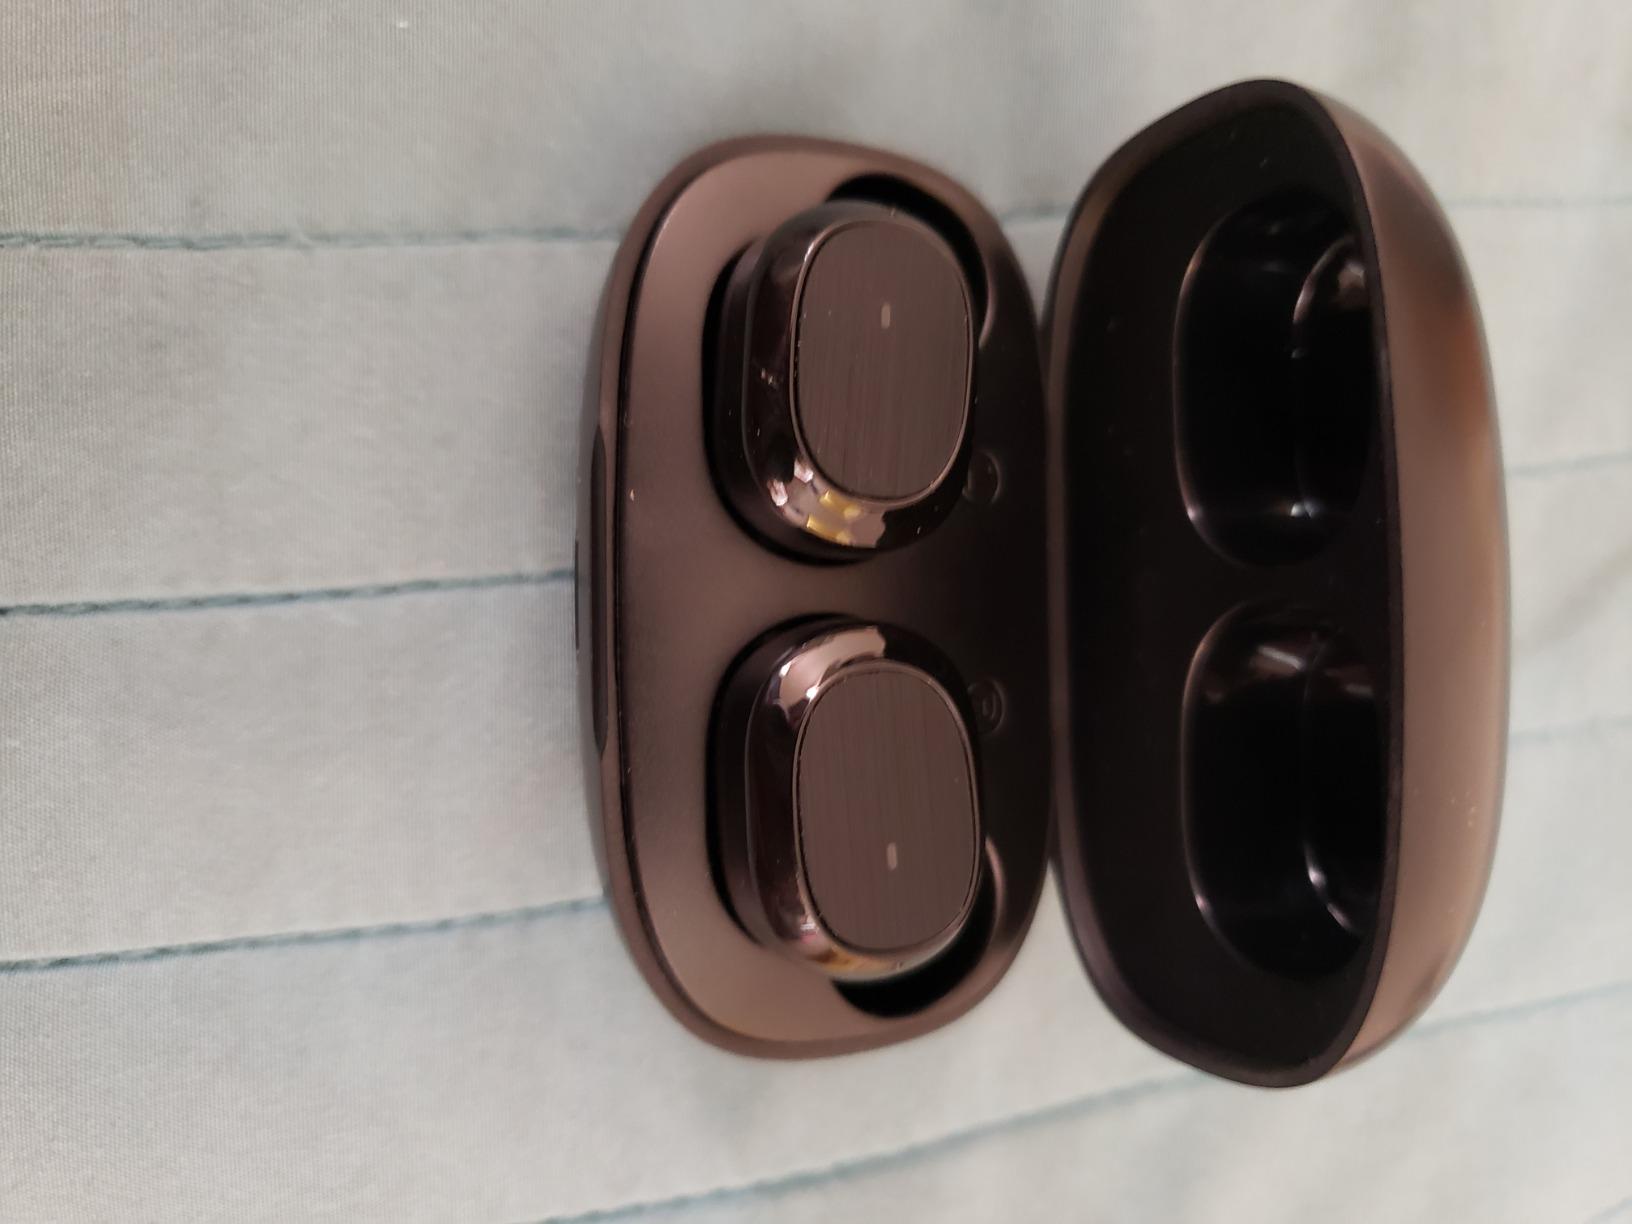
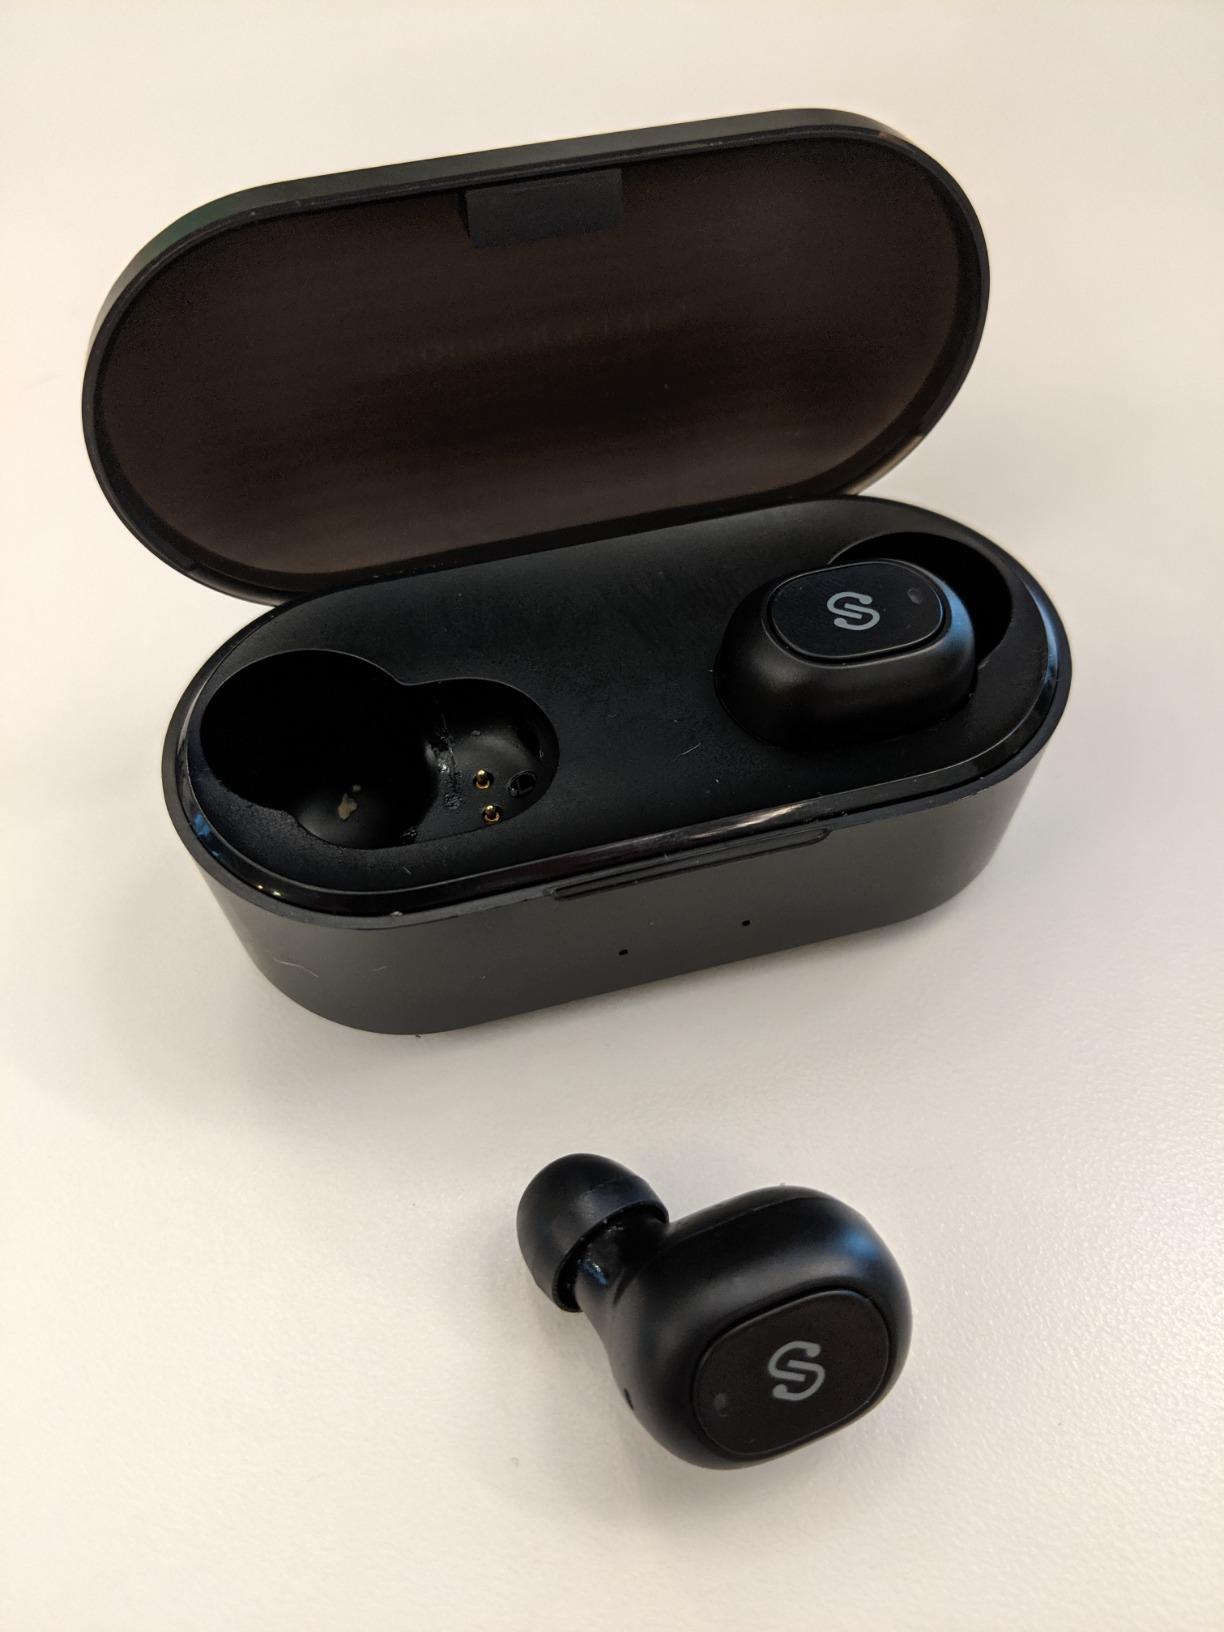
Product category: earbuds
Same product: no